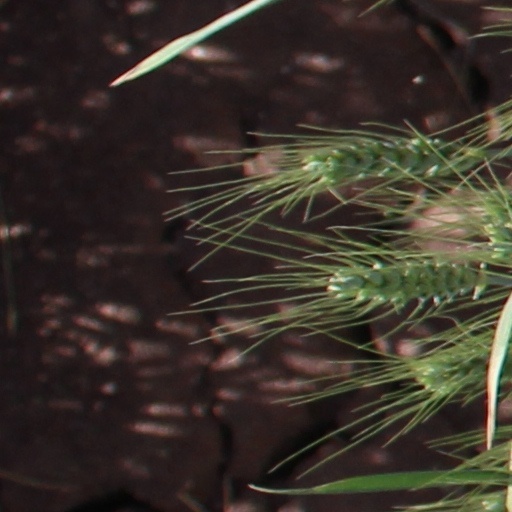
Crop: wheat